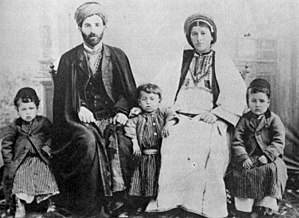
Arabere
Arabisk familie fra Ramallah , 1905.
Arabere eller arabisk-sprogede mennesker udgør en panetnisk gruppe. Arabere lever primært i Mellemøsten, Nordafrika, dele af Afrikas Horn og i andre dele af den arabiske verden. Arabere taler arabisk. Som gruppe bindes de sammen af fælles sprog, kultur og politiske traditioner.